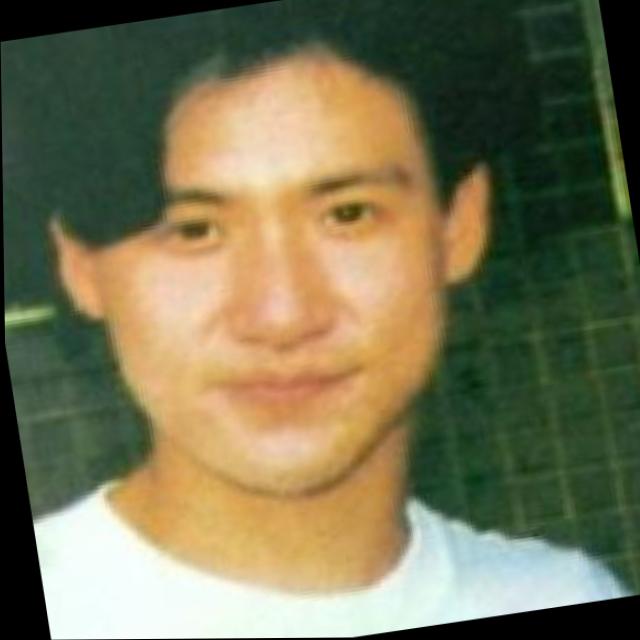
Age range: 21-44